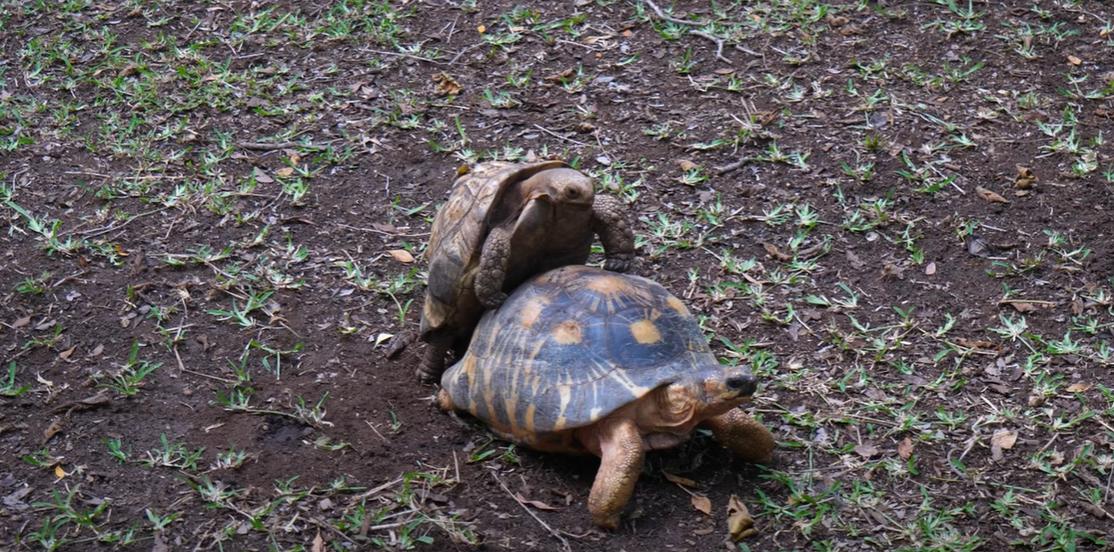
Mnyama aitwaye kasa wakiwa wawili kwenye ardhi yenye udongo na nyasi kavu, mmoja wao ana ganda la kawia lisilo na michoro mingi, mwingine ana ganda lenye michoro ya rangi ya njano na nyeusi. Wanaonekana wakiwa karibu.